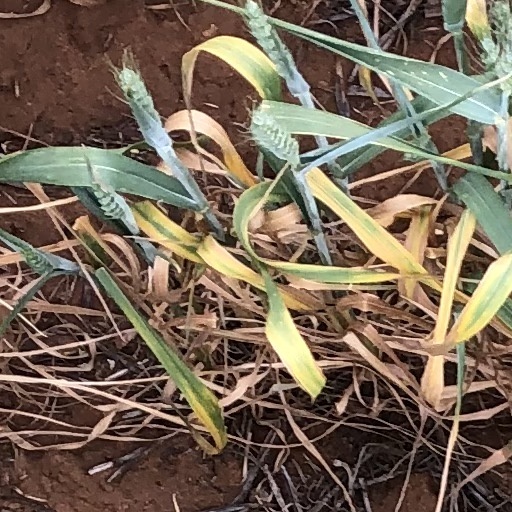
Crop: wheat